Henry Edward Manning

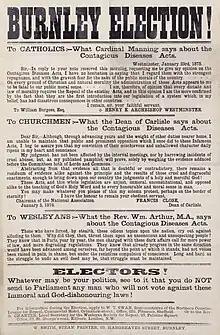
Poster printed during the 1876 Burnley by-election campaign, in which Cardinal Manning is quoted as calling for the repeal of the Contagious Diseases Acts.

Manning was very influential in setting the direction of the modern Catholic Church. His warm relations with Pope Pius IX and his ultramontane views gained him the trust of the Holy See, though "it was ordained that he should pass the evening of his days in England, and that he should outlive his intimacy at the Vatican and his influence on the general policy of the Church of Rome".